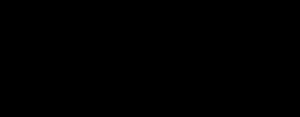
Gaudeamus igitur, appelé aussi simplement Gaudeamus, et également connu sous le nom de De brevitate vitæ, est un chant du XVIIIᵉ siècle considéré aujourd'hui dans beaucoup de pays comme l'hymne international des étudiants.